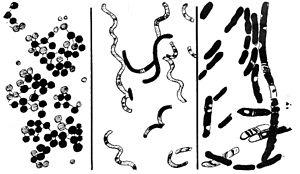
Dessin de bactéries. De gauche à droite
L'histoire de la médecine est la branche de l'histoire consacrée à l'étude des connaissances et des pratiques médicales et chirurgicales au cours du temps.
Le terme bactérie est un nom vernaculaire qui désigne certains organismes vivants microscopiques et procaryotes présents dans tous les milieux. Le plus souvent unicellulaires, elles sont parfois pluricellulaires, la plupart des espèces bactériennes ne vivant pas individuellement en suspension, mais en communautés complexes adhérant à des surfaces au sein d'un gel muqueux.
Les Spirillum forment un genre de bactéries appartenant au groupe des Betaproteobacteria. Ces bactéries sont aérobies stricts ou microaérophiles. Elles ont une forme de spirale et sont mobiles grâce à des flagelles à leurs pôles. Elles sont rencontrées dans les eaux douces stagnantes.